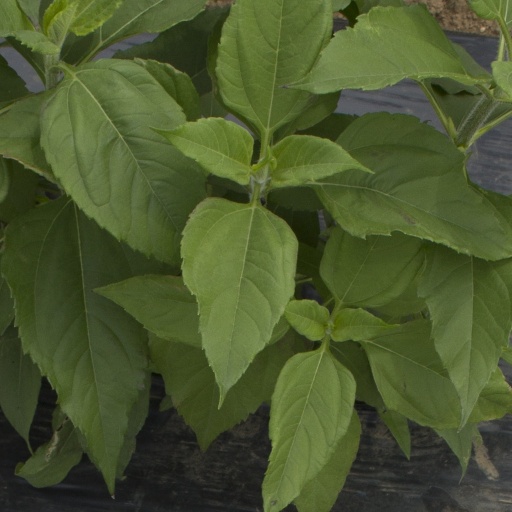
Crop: Jerusalem artichoke